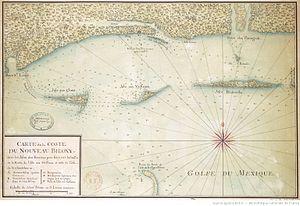
Carte de la coste du nouveau Biloxy avec les isles des environs pour faire voir la situation de la rade de l'isle aux vaisseaux, et celle de l'isle de la Chandeleur, [17..]. Vue globale.
Deer Island, est une île côtière de l'État du Mississippi aux États-Unis. Elle est située dans le prolongement de la ville de Biloxi.
Ship Island, est une île barrière des États-Unis d'Amérique sur la Côte du Golfe au Mississippi faisant partie du Gulf Islands National Seashore.
Cat Island, est une île côtière de l'État du Mississippi aux États-Unis.
L'île Horn ou Horn Island est une île des États-Unis au large de la côte du Golfe dans le Mississippi.